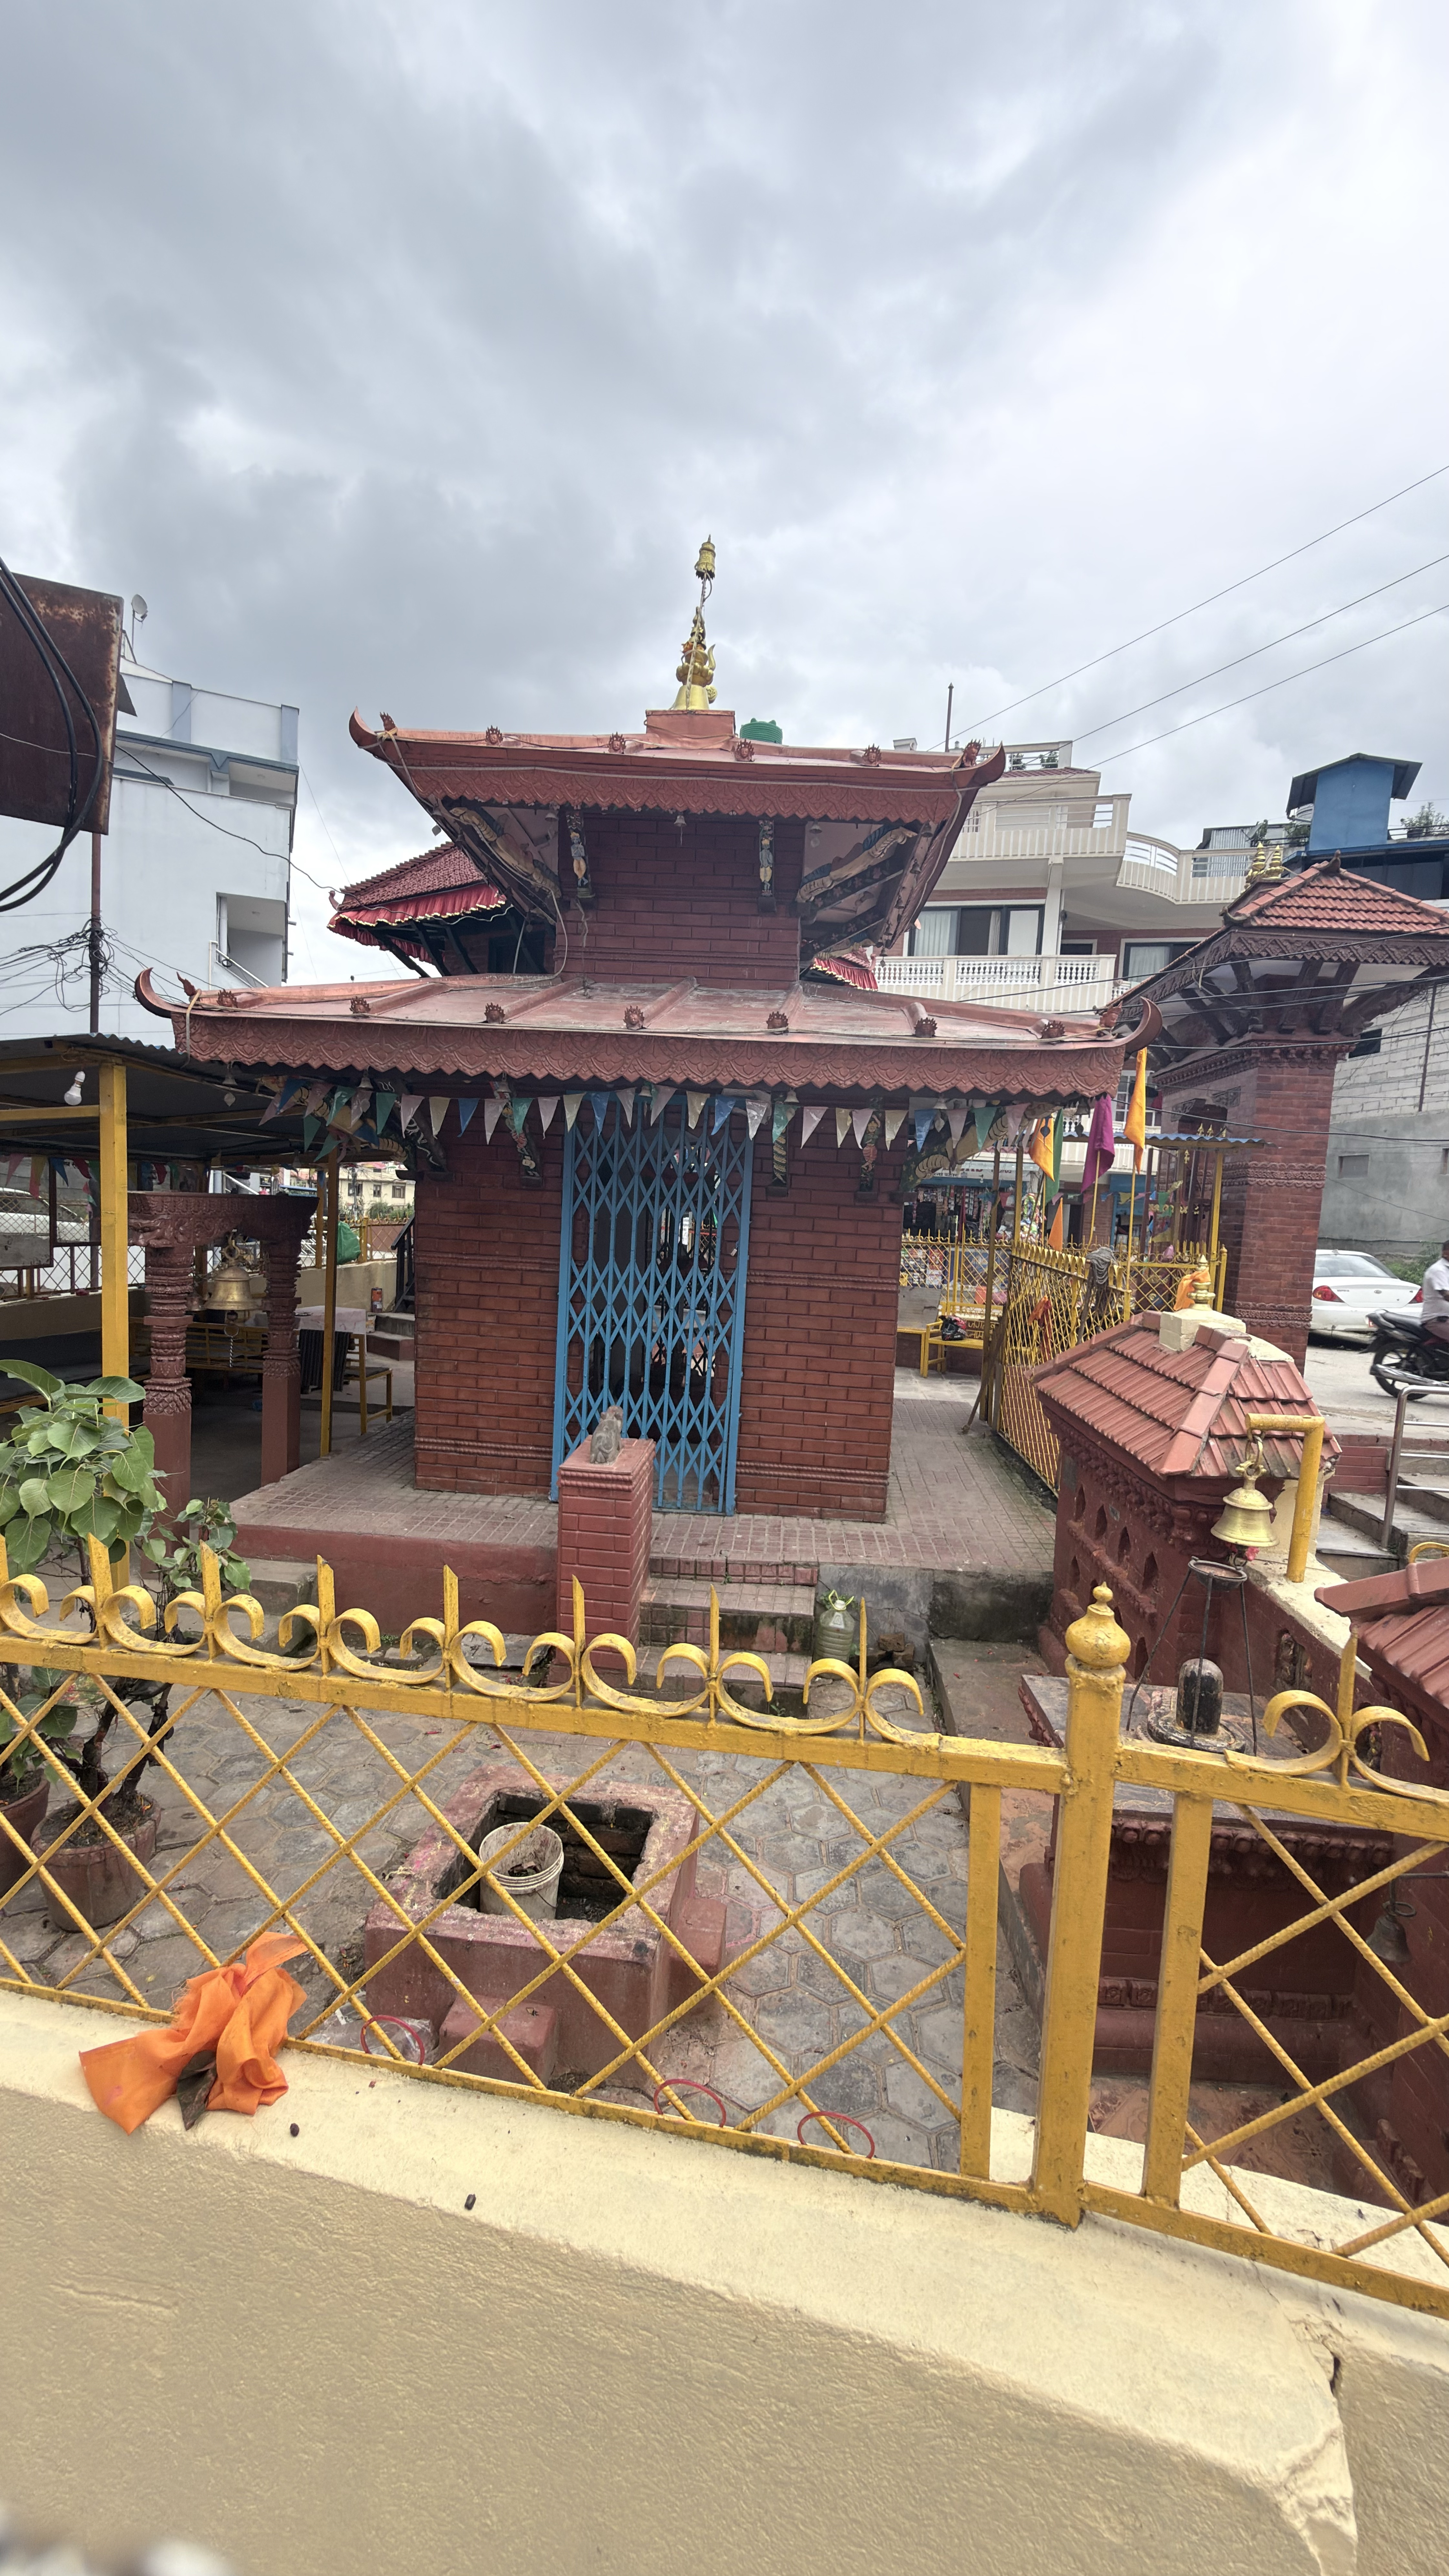
Heritage site: Prakashashwor_Mahadev_Temple